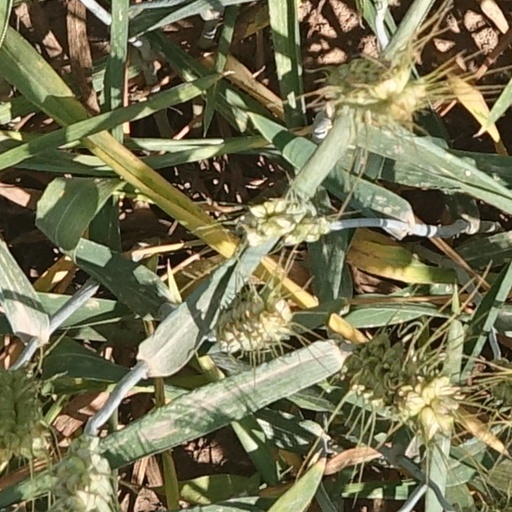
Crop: wheat